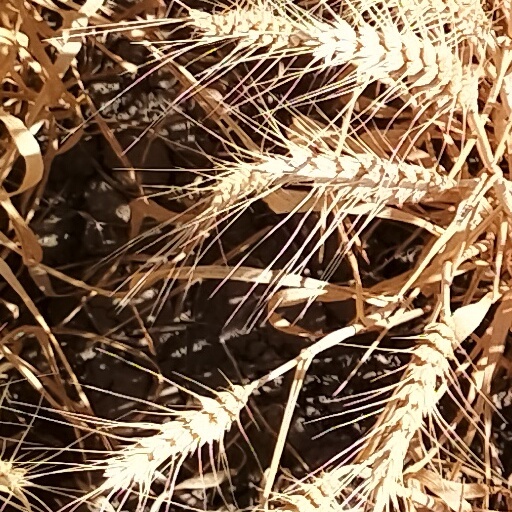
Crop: wheat